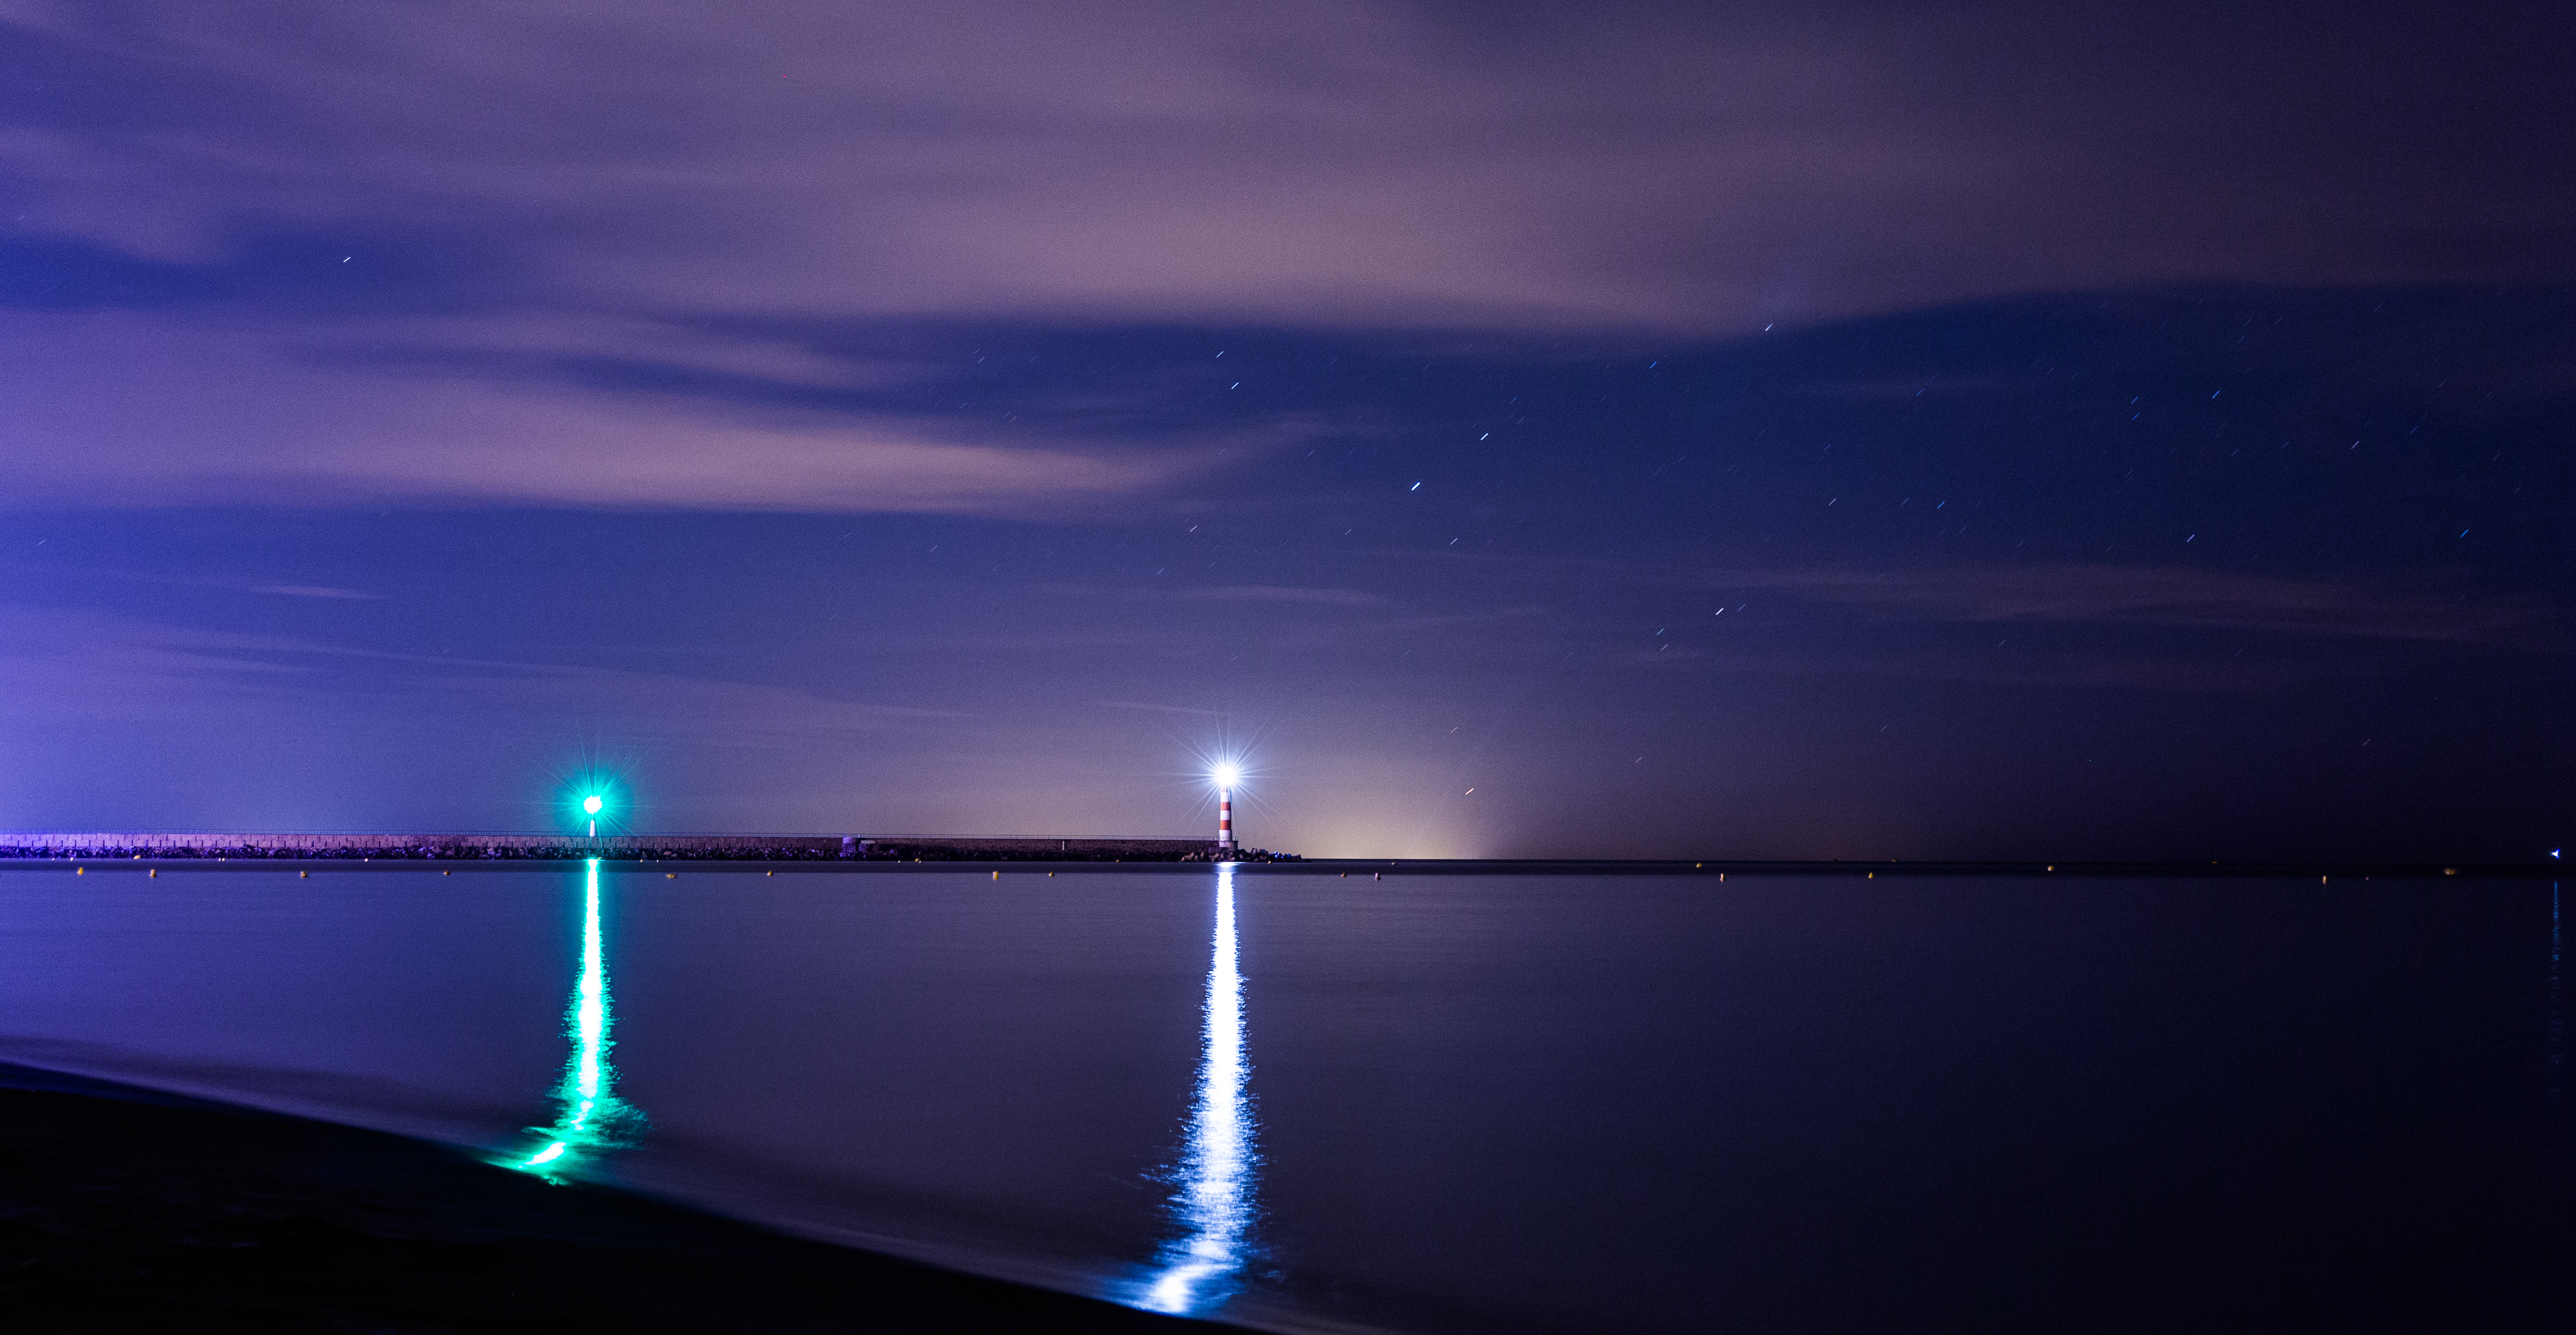
horizon, light, cloud, sky, night, sunlight, dawn, atmosphere, dusk, evening, line, reflection, darkness, lighting, moonlight, atmosphere of earth